Non-penetrative sex

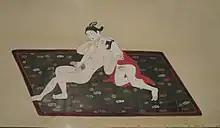
19th century Japanese illustration depicting a handjob

Frottage is the general term for the act of rubbing any part of the body, including the buttocks, the breasts, abdomen, thighs, feet, hands, legs and sexual organs against the sexual organ of another person; this is done whether naked or clothed and is more commonly known as "dry humping" or "dry sex". When frottage includes genital-genital rubbing, it is sometimes called "genito-genital" or "GG rubbing".